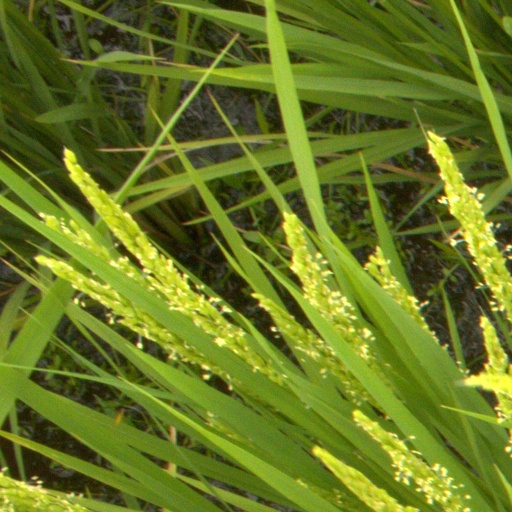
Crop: rice